Francoist concentration camps

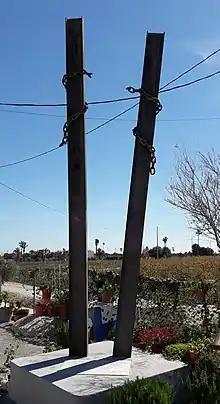
Memorial set up in 1995 nearby San Isidro, Alicante, dedicated to the victims of Albatera concentration camp

According to Javier Rodrigo, about half a million prisoners passed through the concentration camps between 1936 and 1942. In 2019, Carlos Hernández de Miguel identified about 300 confirmed camps, estimating that between 700,000 and 1 million people would have passed through them. Paul Preston found nearly 200 total camps that more than 400,000 prisoners would have passed through.